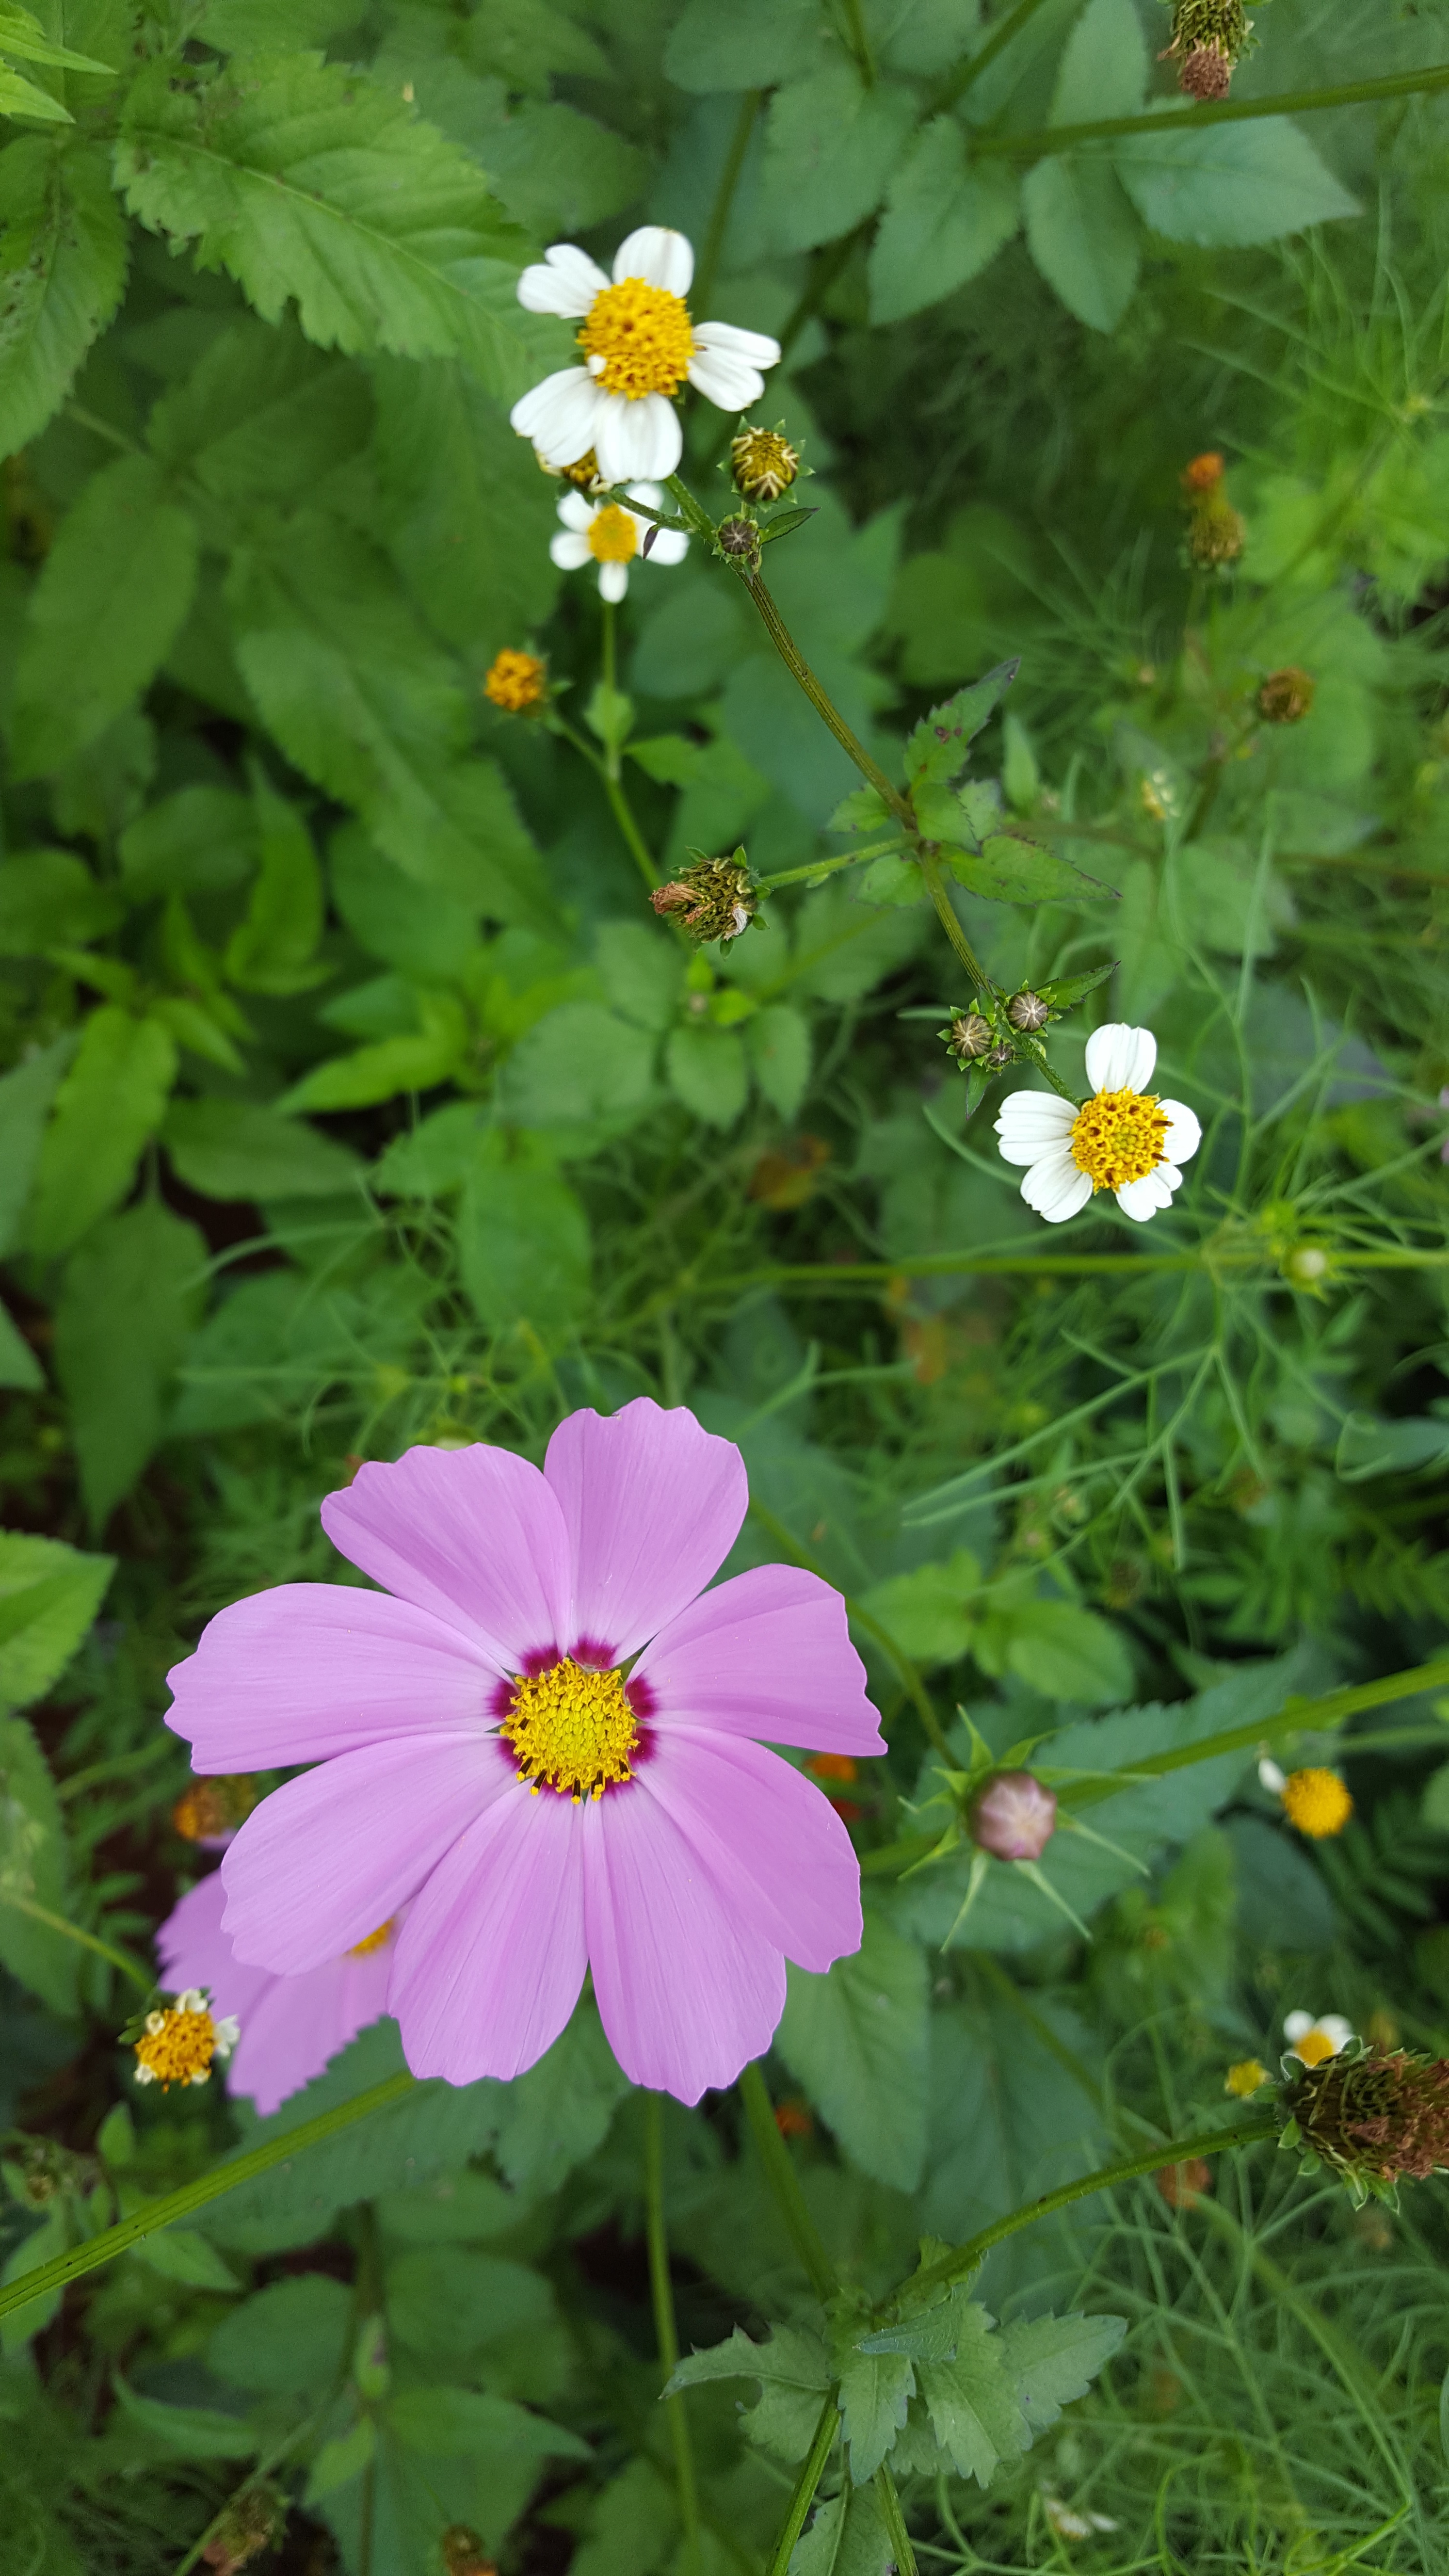
plant, meadow, flower, petal, botany, flora, wildflower, flowering plant, daisy family, annual plant, land plant, garden cosmos